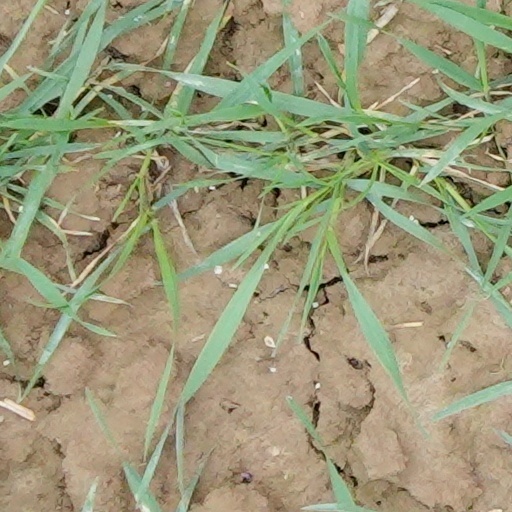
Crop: wheat